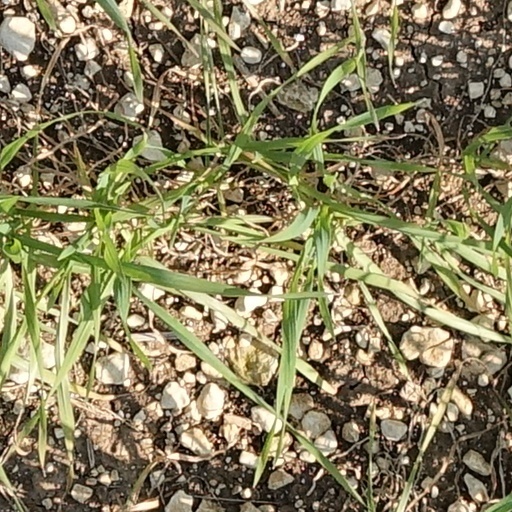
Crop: wheat